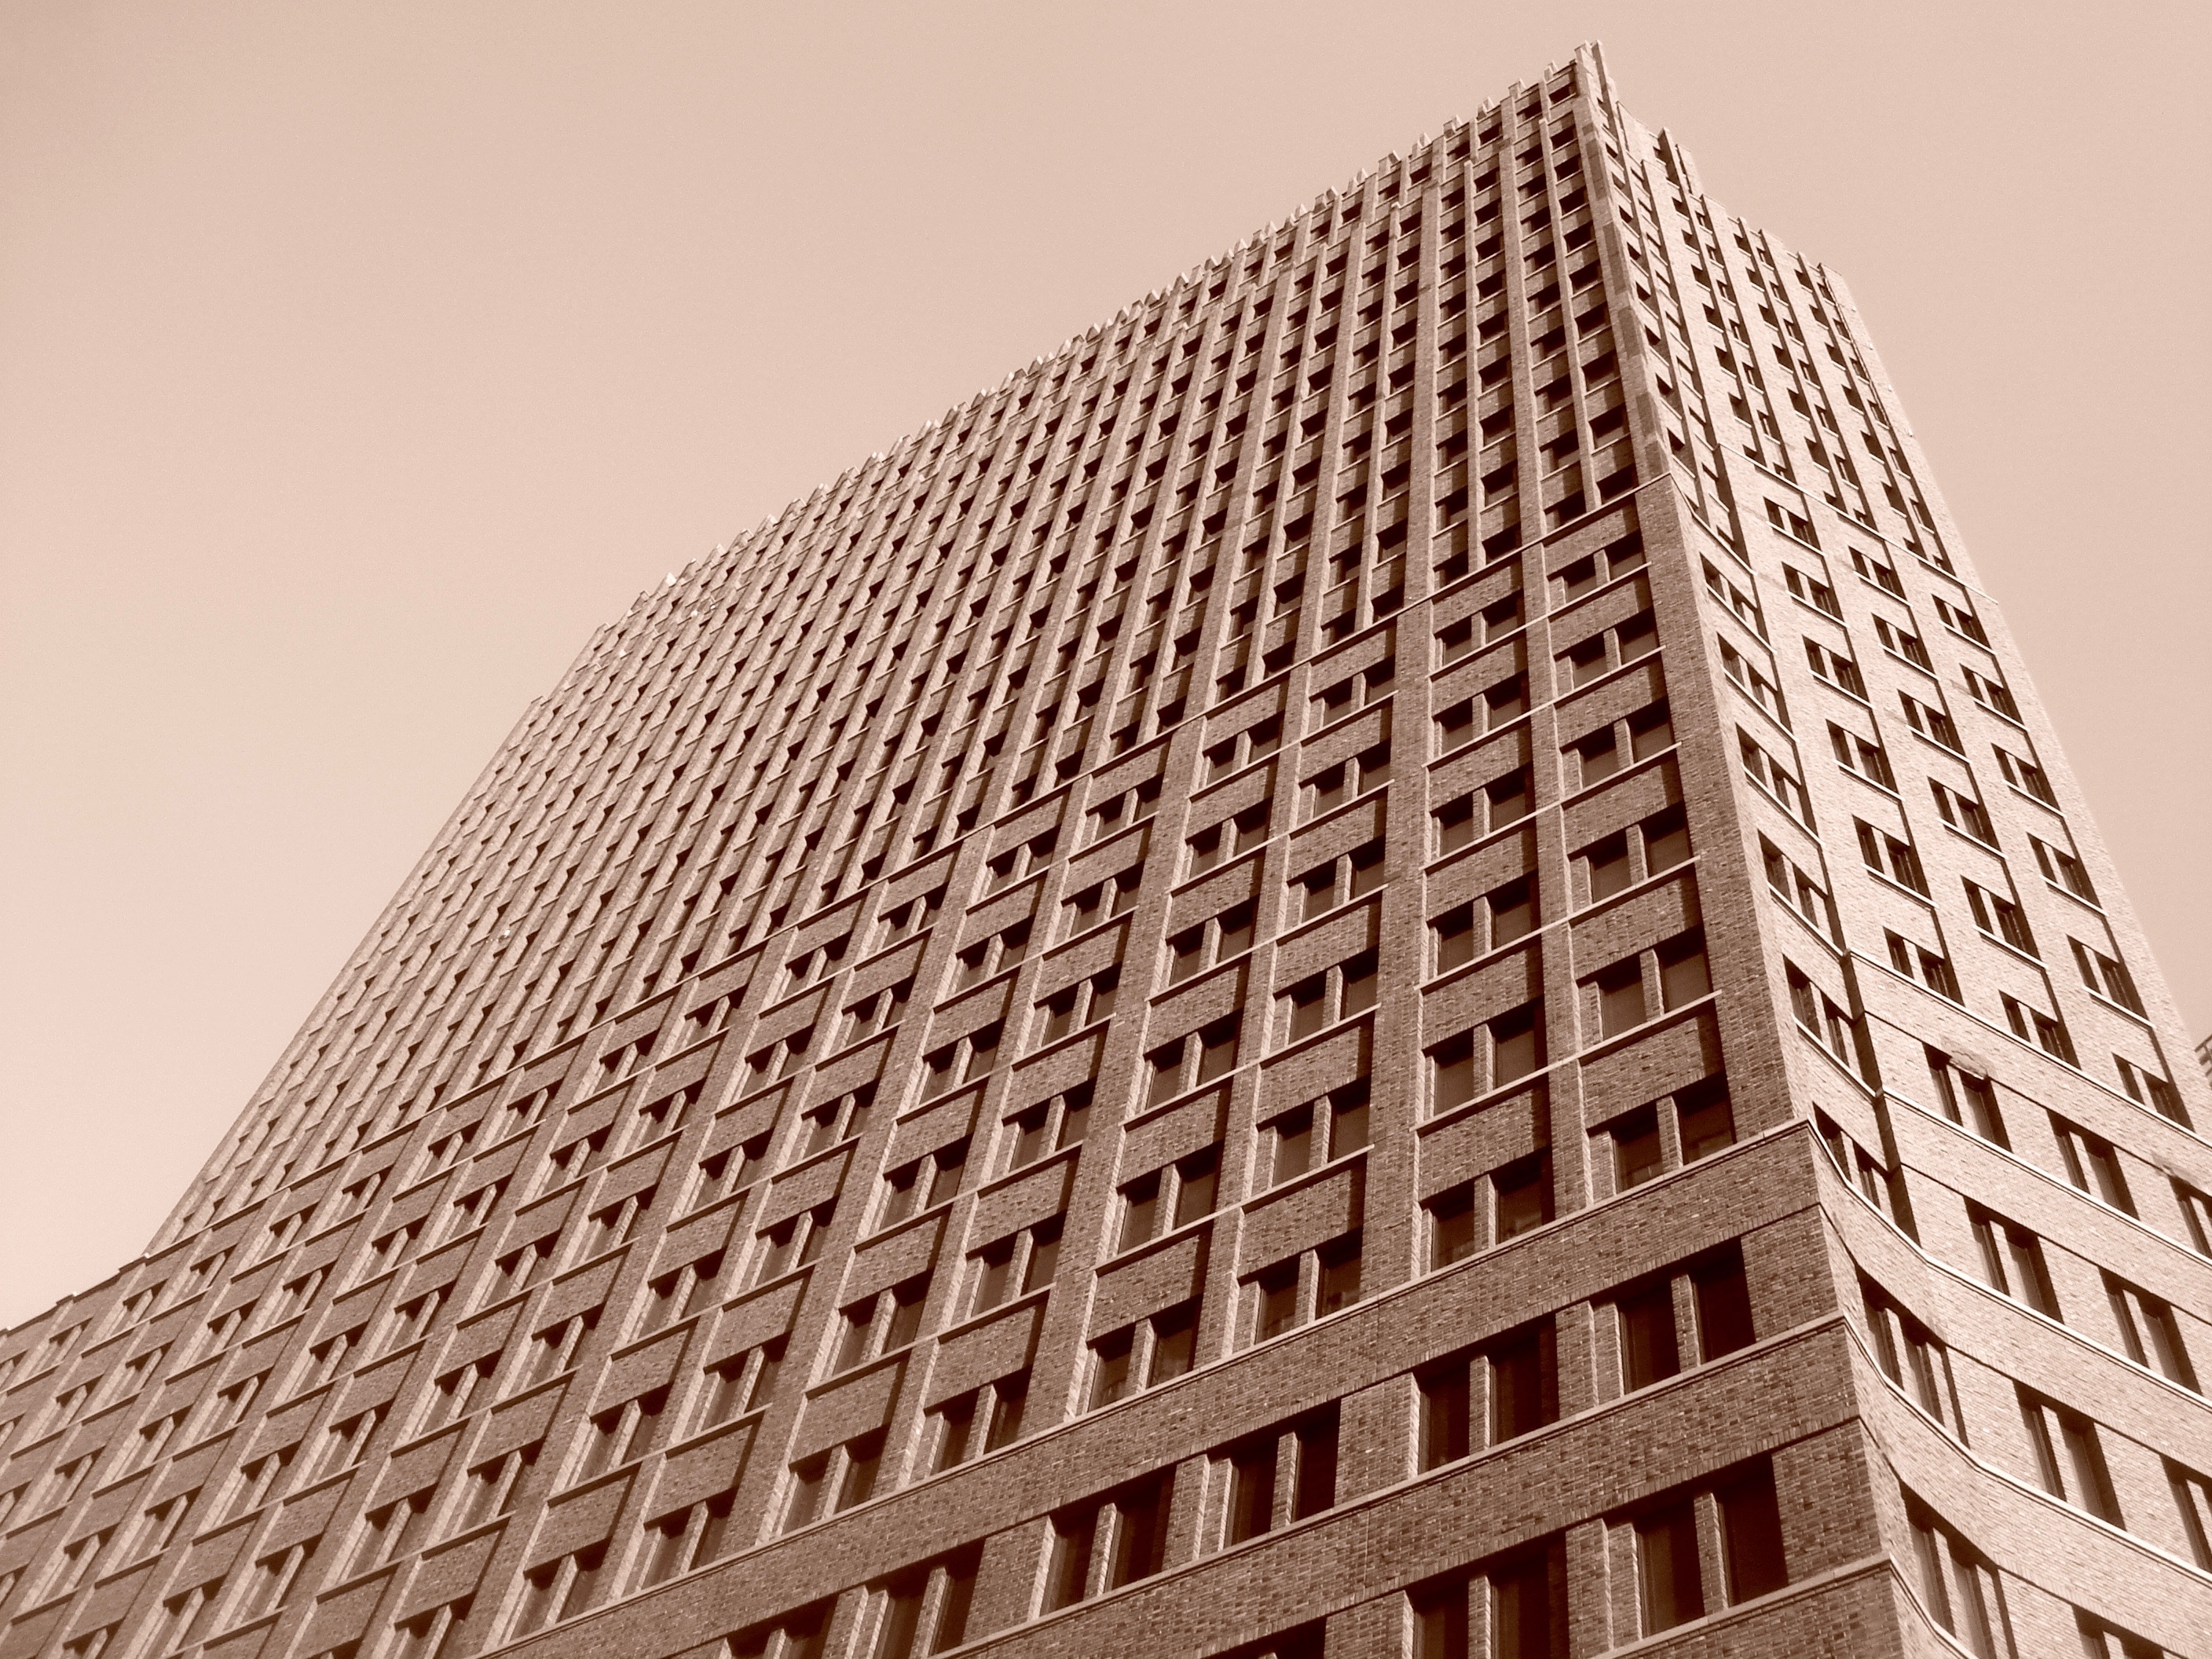
architecture, building, skyscraper, downtown, line, facade, tower block, symmetry, shape